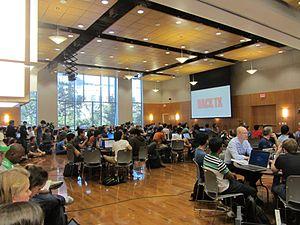
Le mot hackathon désigne un événement durant lequel des groupes de développeurs volontaires se réunissent pendant une période de temps donnée afin de travailler sur des projets de programmation informatique de manière collaborative. C'est un processus créatif aux objectifs larges et variés souvent axés sur la proposition de solutions informatiques innovantes, l'amélioration de logiciels existants ou la conception de nouvelles applications dans le domaine des technologies numériques.